Joseph B. Foraker

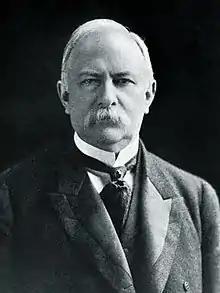
Foraker c. 1903

Joseph Benson Foraker (July 5, 1846 – May 10, 1917) was an American politician of the Republican Party who served as the 37th governor of Ohio from 1886 to 1890 and as a United States senator from Ohio from 1897 until 1909.